Jenderal Soedirman University

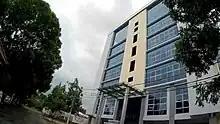
Integrated Laboratory Building, Faculty of Economics and Business, Grendeng Campus.

Grendeng campus serves as the central part of Unsoed, located in Jalan H.R. Boenyamin and Jalan Kampus. This campus is dedicated for three faculties in the cluster of social science: Faculty of Law, Faculty of Social and Political Science, and Faculty of Economics and Business. Grendeng campus is the home for important buildings in Unsoed, such as Rectory, Central Administration Office, University Central Library, Graha Widyatama Prof. Rubijanto Misman Auditorium, Nurul Ulum University Mosque, Institute of Learning Development and Quality Assurance, Institute of Technology and Informatics Development, Procurement Unit Office, and Student Admission Office.